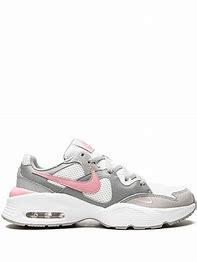
Brand: Nike
Model: Air Max Fusion